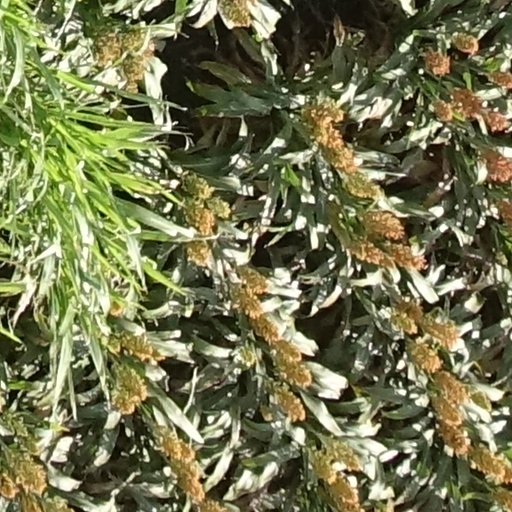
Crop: sorghum